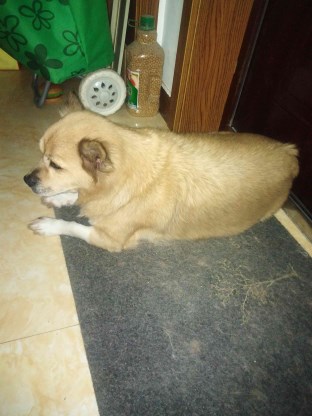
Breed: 3336-n000121-chinese_rural_dog